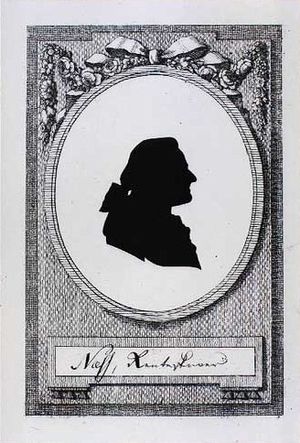
Hans Næss
Hans Næss. Silhouet af C. Limprecht
Hans Pedersen Næss var en dansk arkitekt.